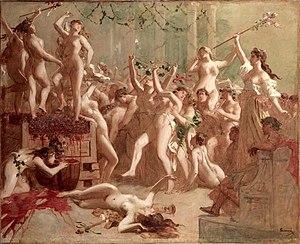
Claude, né le 1ᵉʳ août 10 av. J.-C. à Lugdunum et mort le 13 octobre 54 à Rome, est le quatrième empereur romain, régnant de 41 à 54 apr. J.-C.